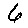
Label: 6